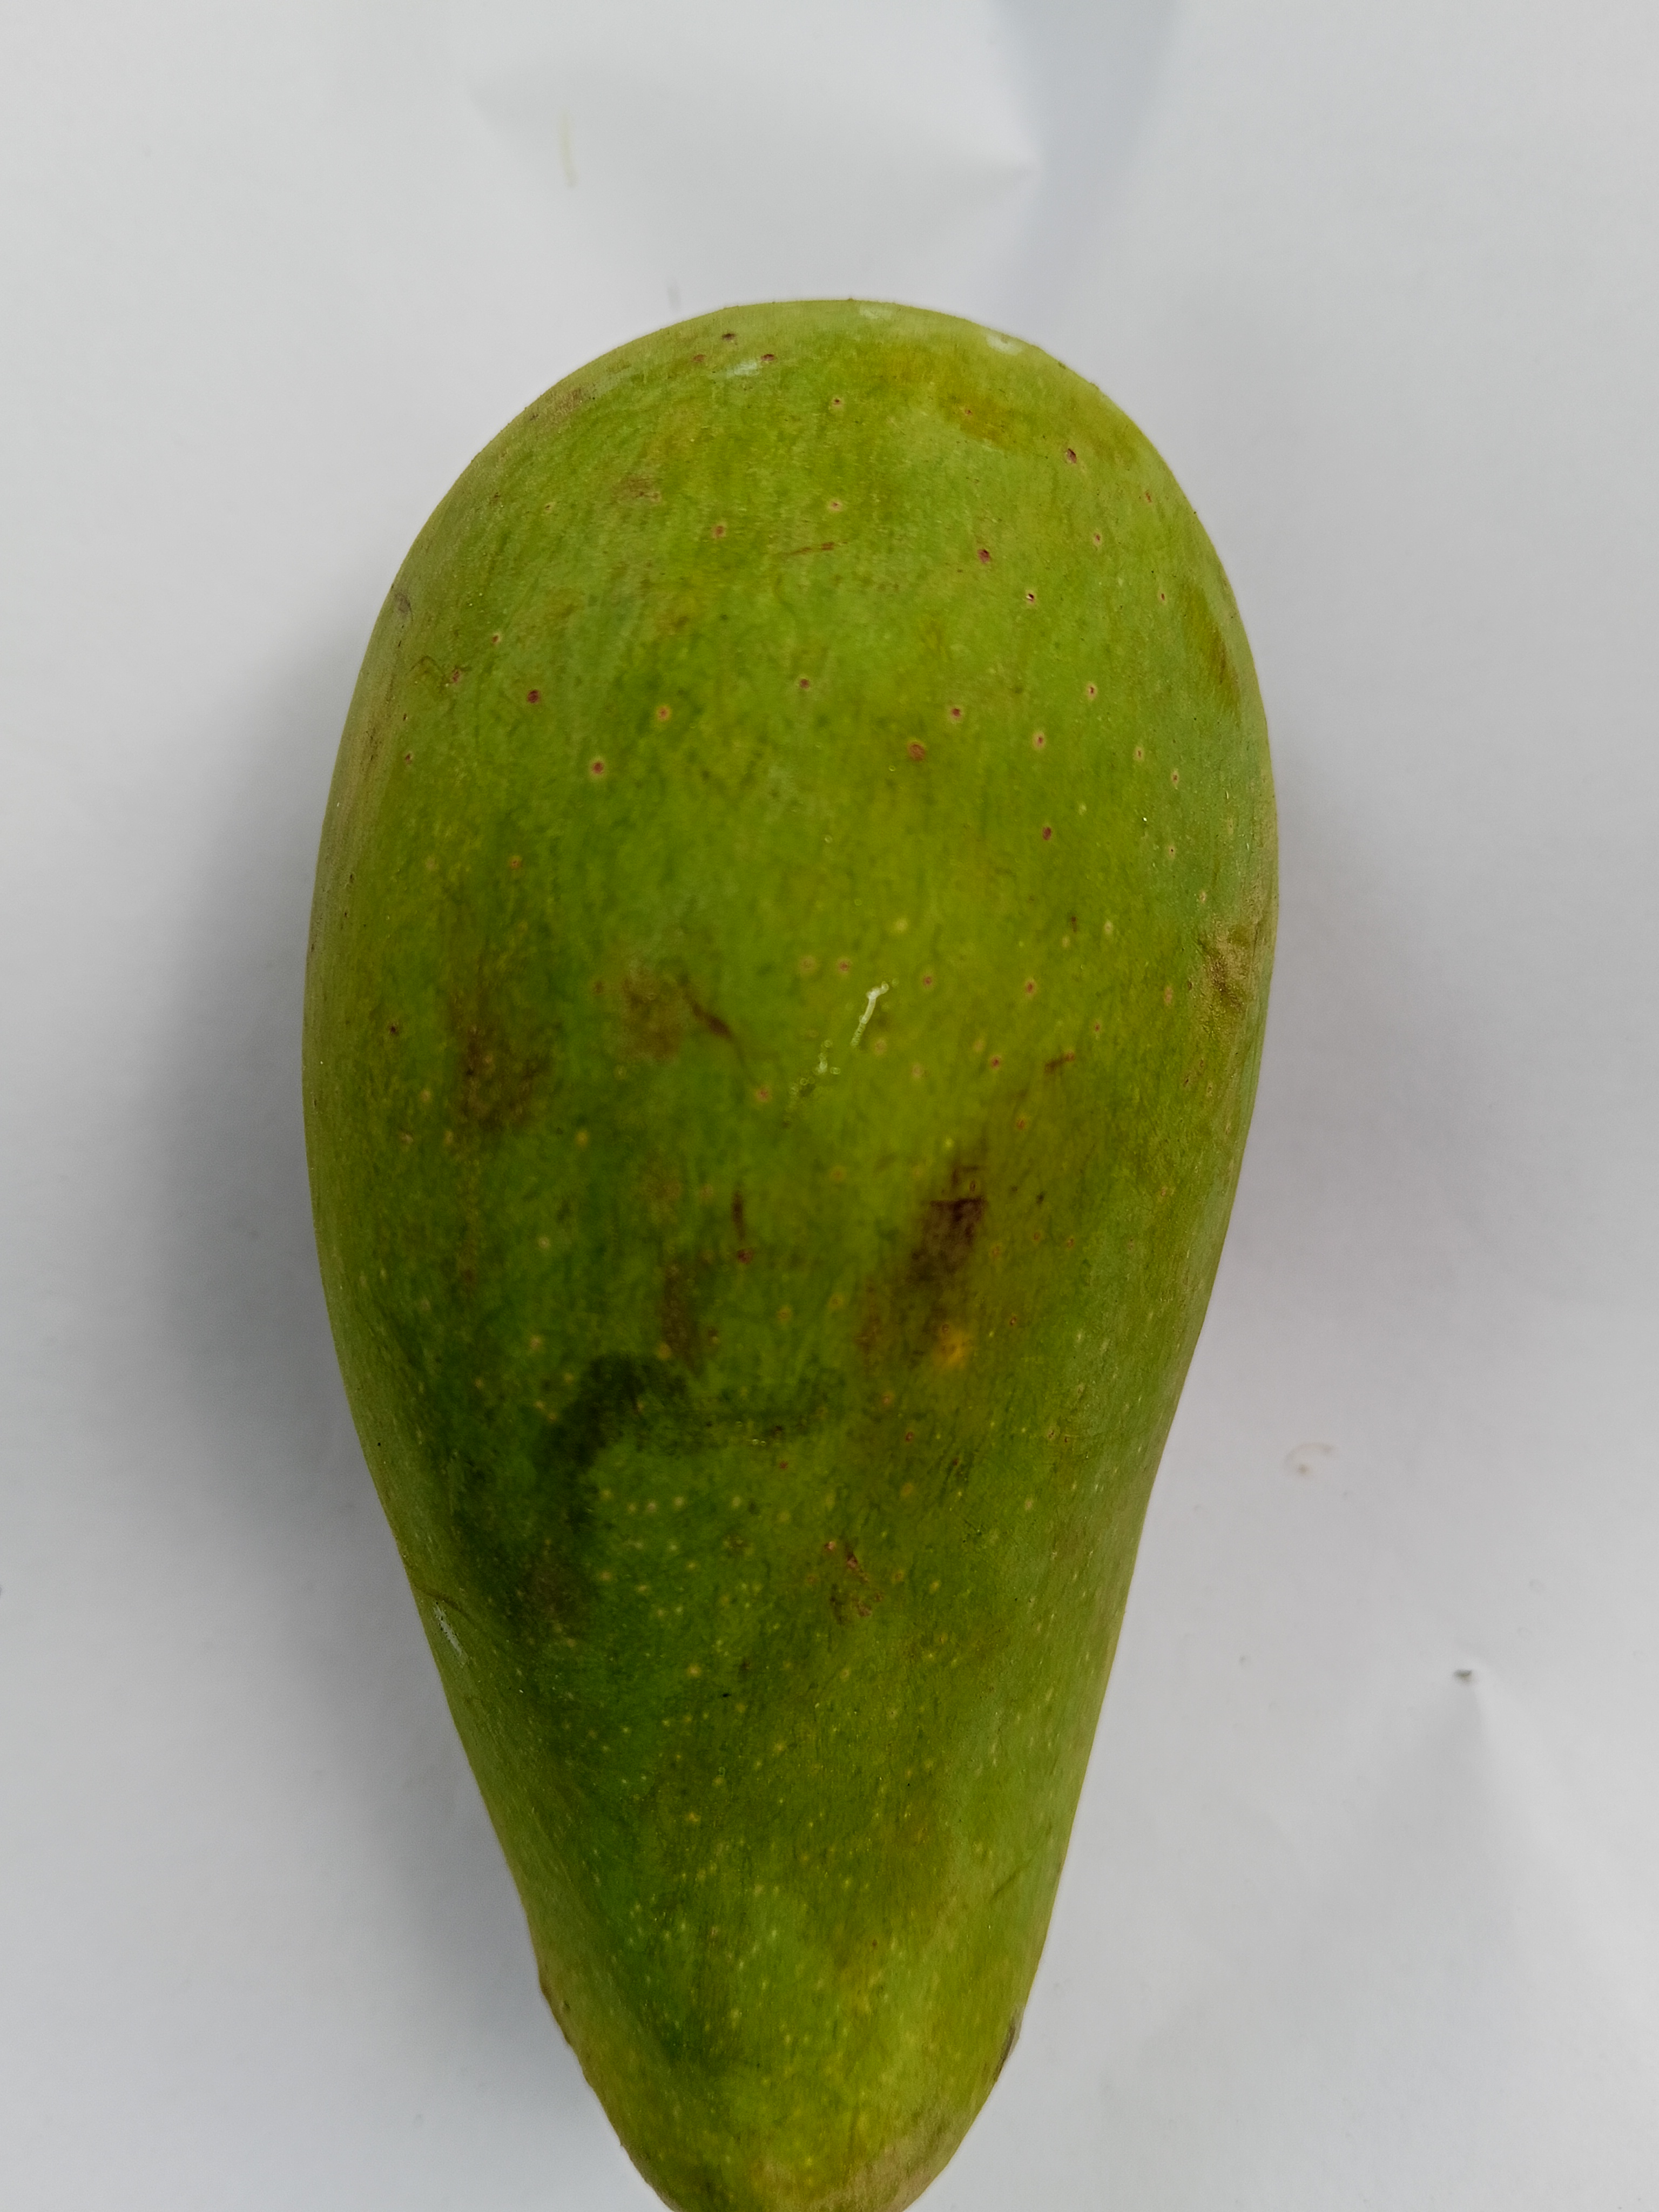
Mango variety: RaniBhog